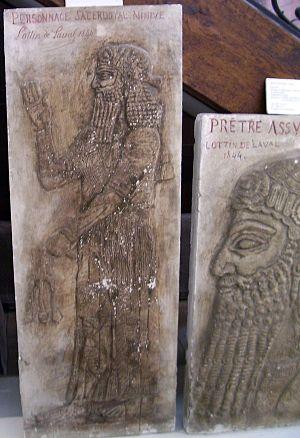
Deux lottinoplasties: prêtre assyrien et personnage sacerdotal - Ninive - bas-relief - moulage en plâtre, patine brune, collection: Musée de Bernay
La lottinoplastie consiste à réaliser des moulages permettant de tirer un grand nombre de reproductions de précision.